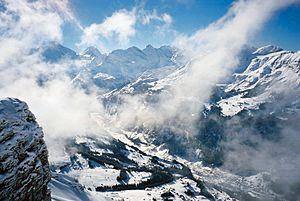
Vallée de Lauterbrunnen. Photo prise en février 2005 par Keith Halstead. Image de qualité et image du jour (27 novembre 2005) sur le Wikipédia anglophone. D'autres photos sont disponibles.